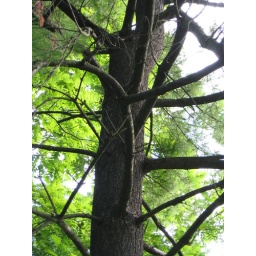
Looking up in the pine tree